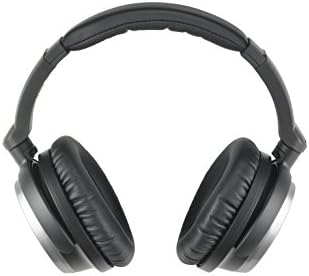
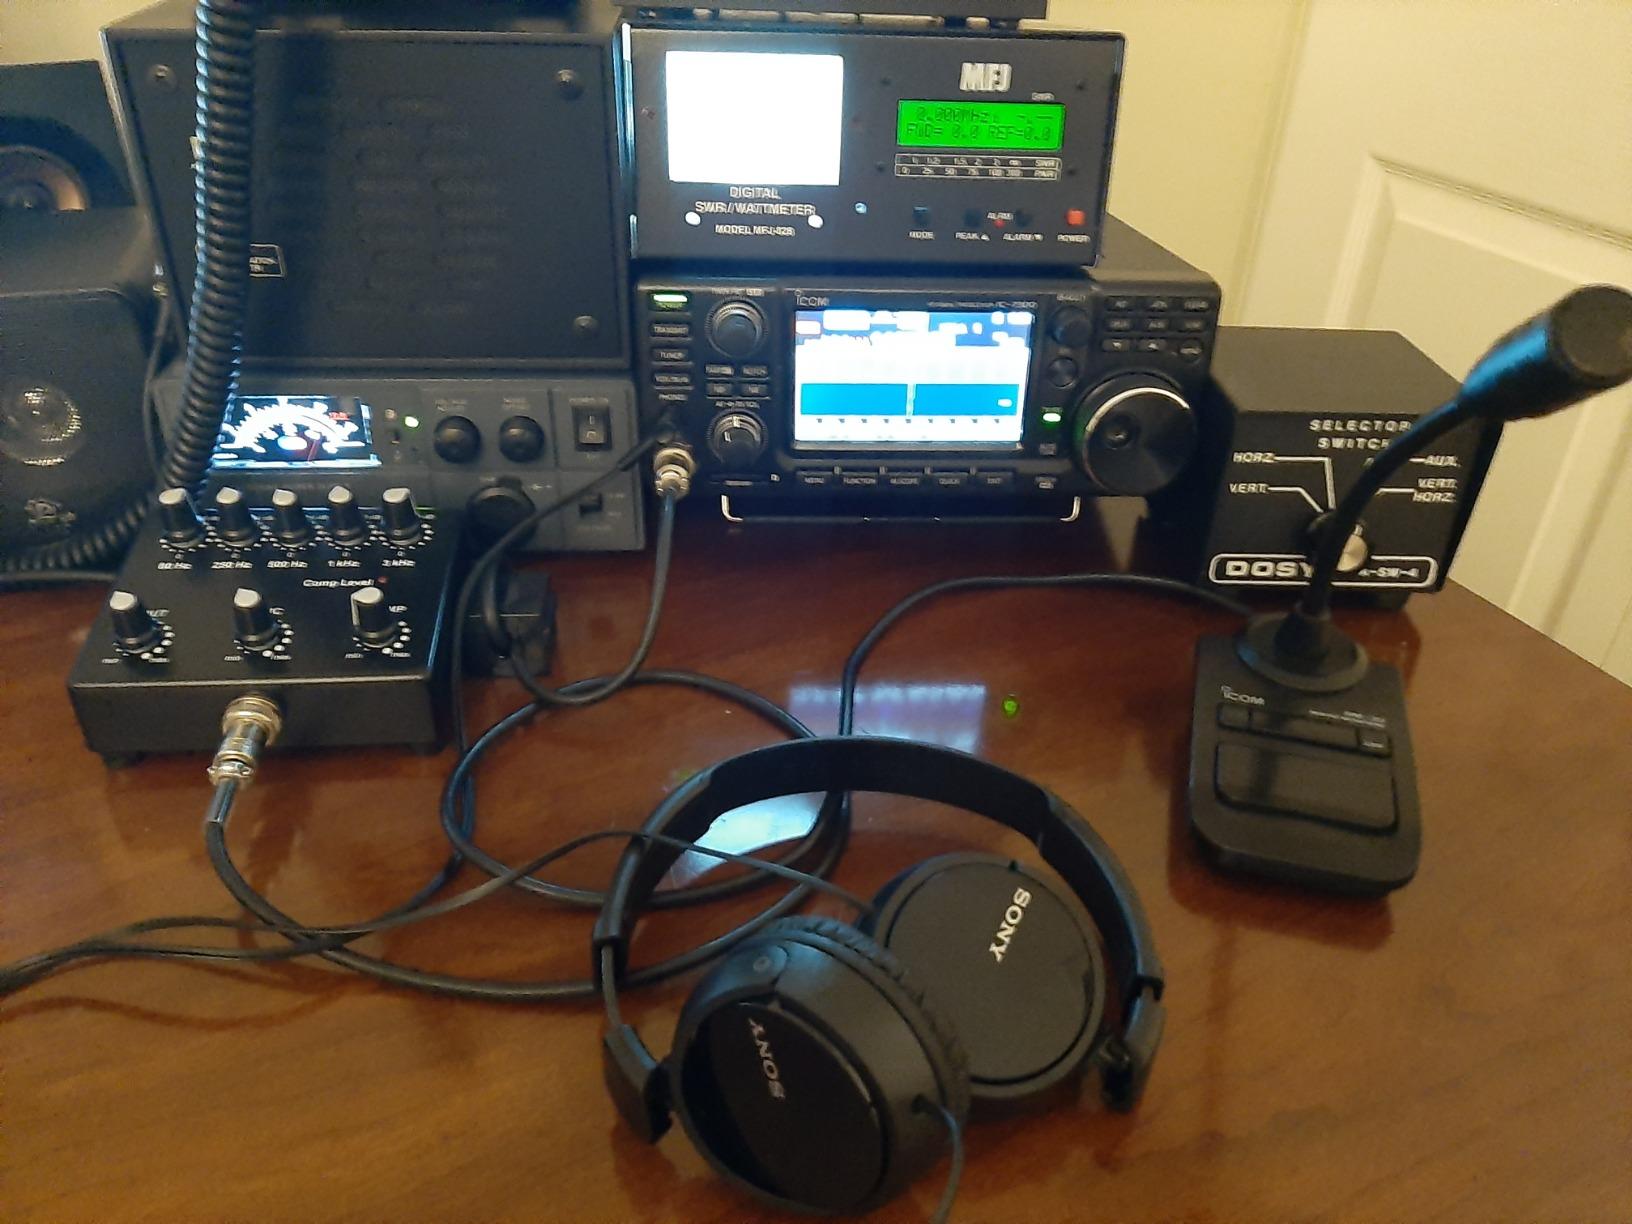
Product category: headphones
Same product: no